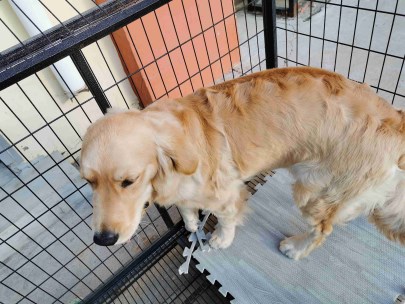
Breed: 5355-n000126-golden_retriever